BayImg

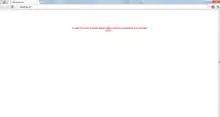
Bayimg.com blocked by orders of Department of Telecom on BSNL broadband network in India

Pre-publication images from "GQ", "Vogue", "Teen Vogue" and "Lucky", posted to BayImg, became part of a legal battle when Conde Nast's servers were illegally accessed and links to the images were posted on a fashion blog. The blogger was IP-traced, raided by the FBI, and settled with Conde Nast.